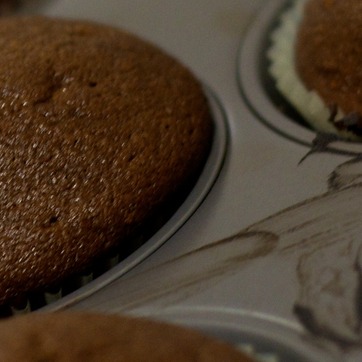
Material: food